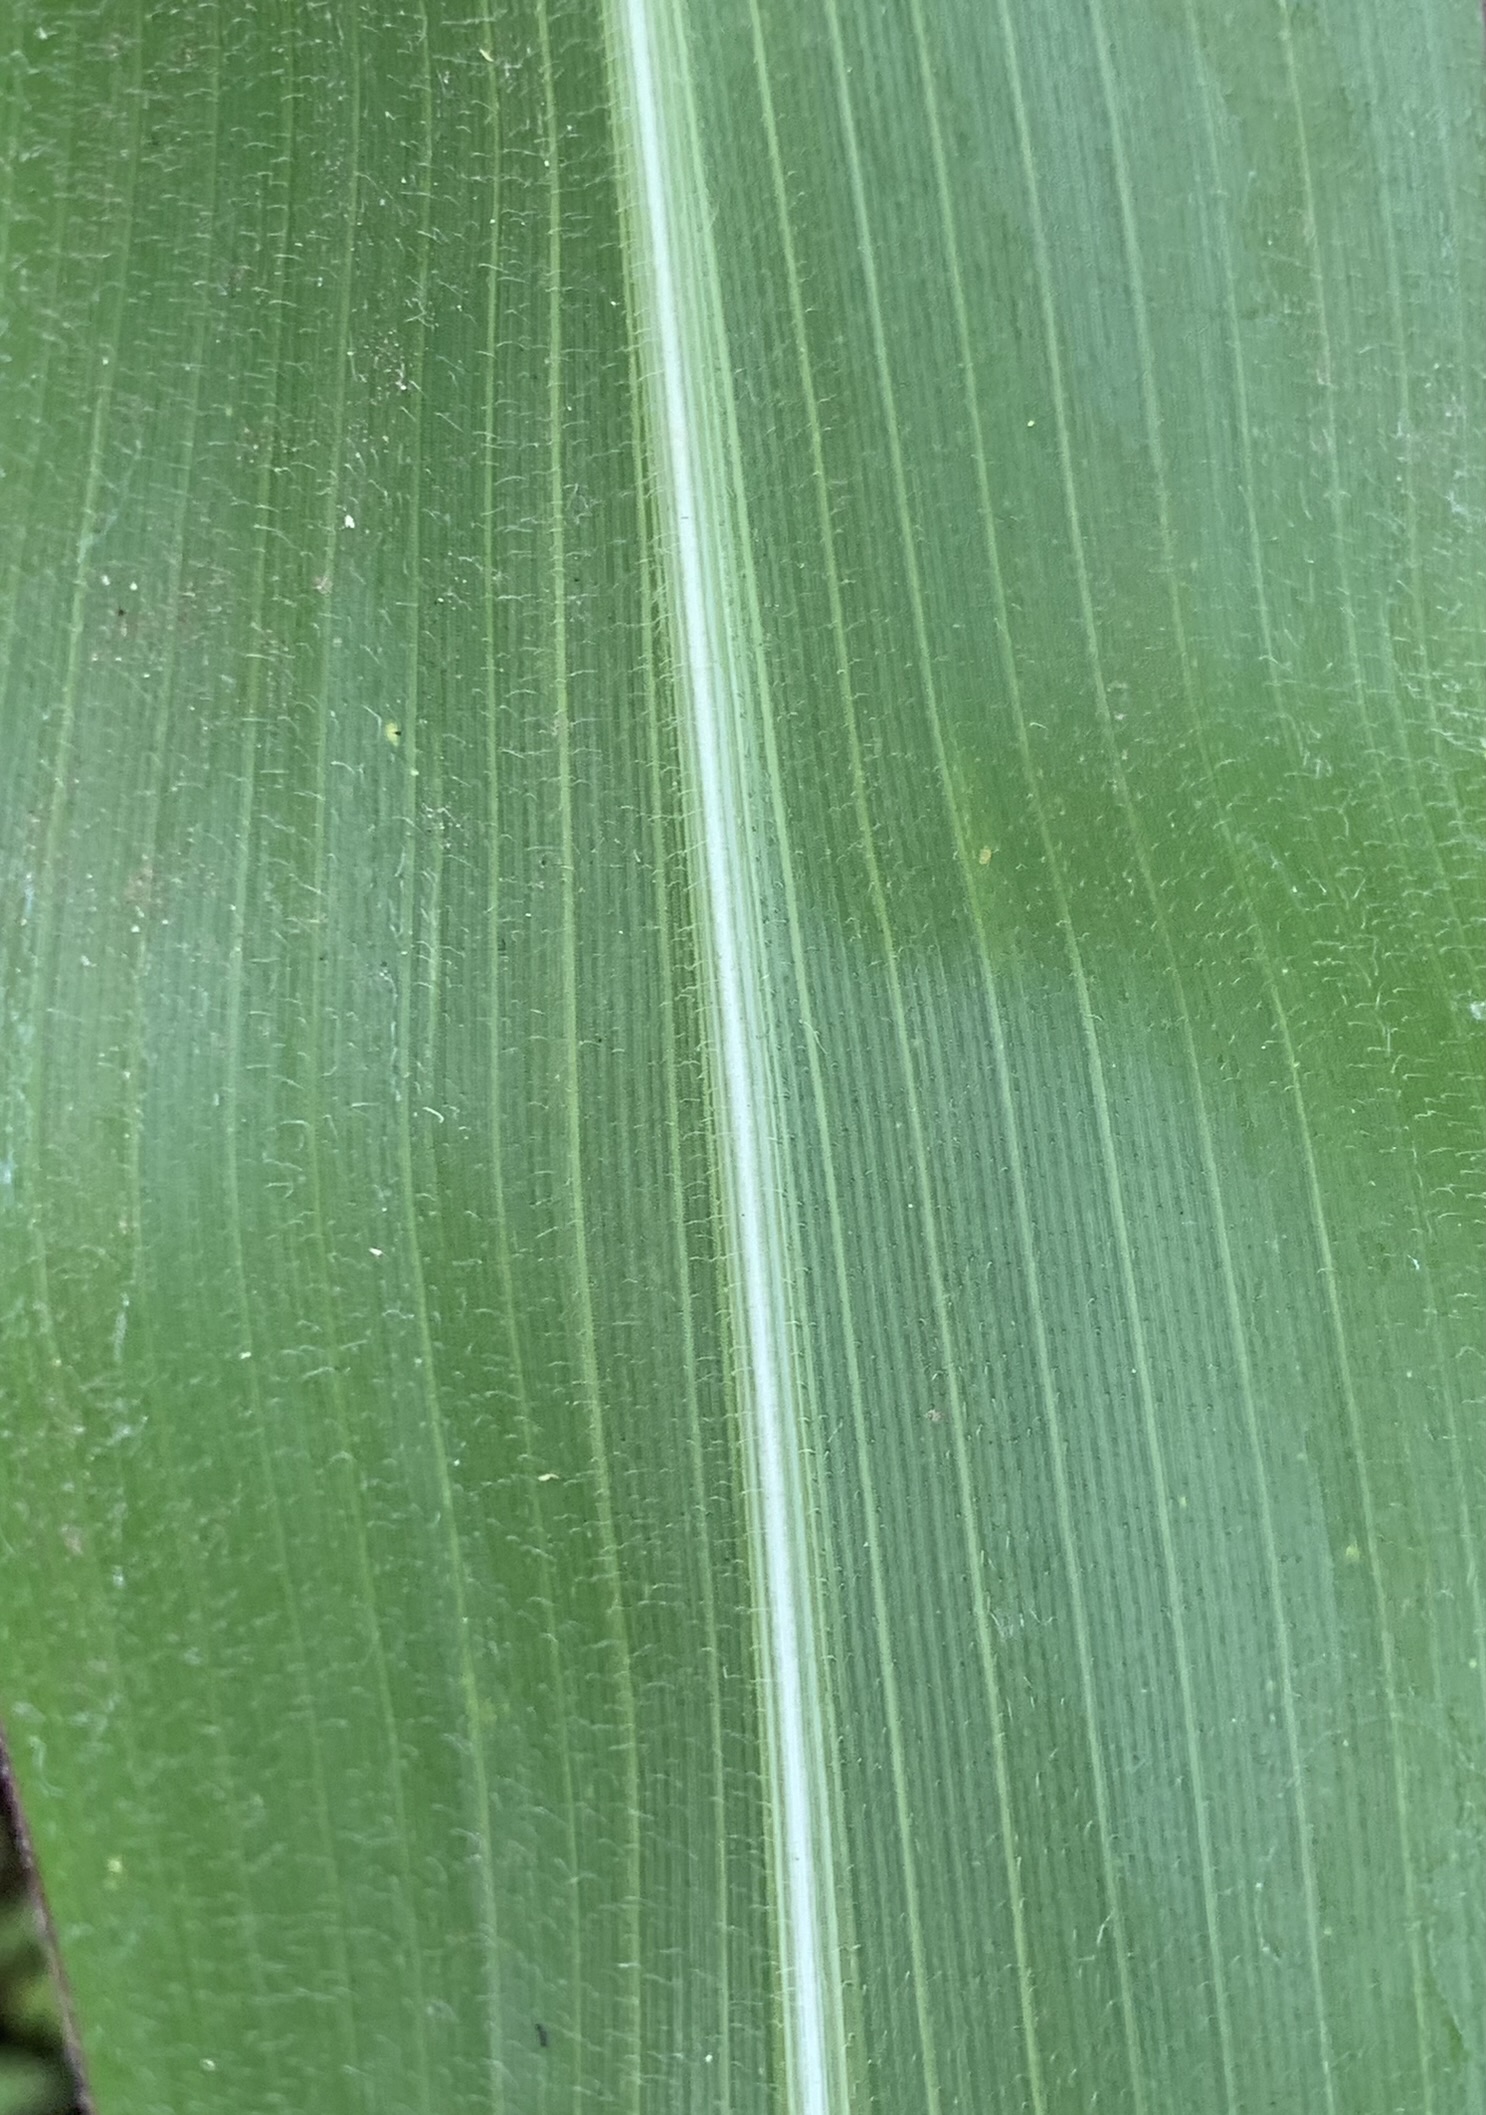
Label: Healthy